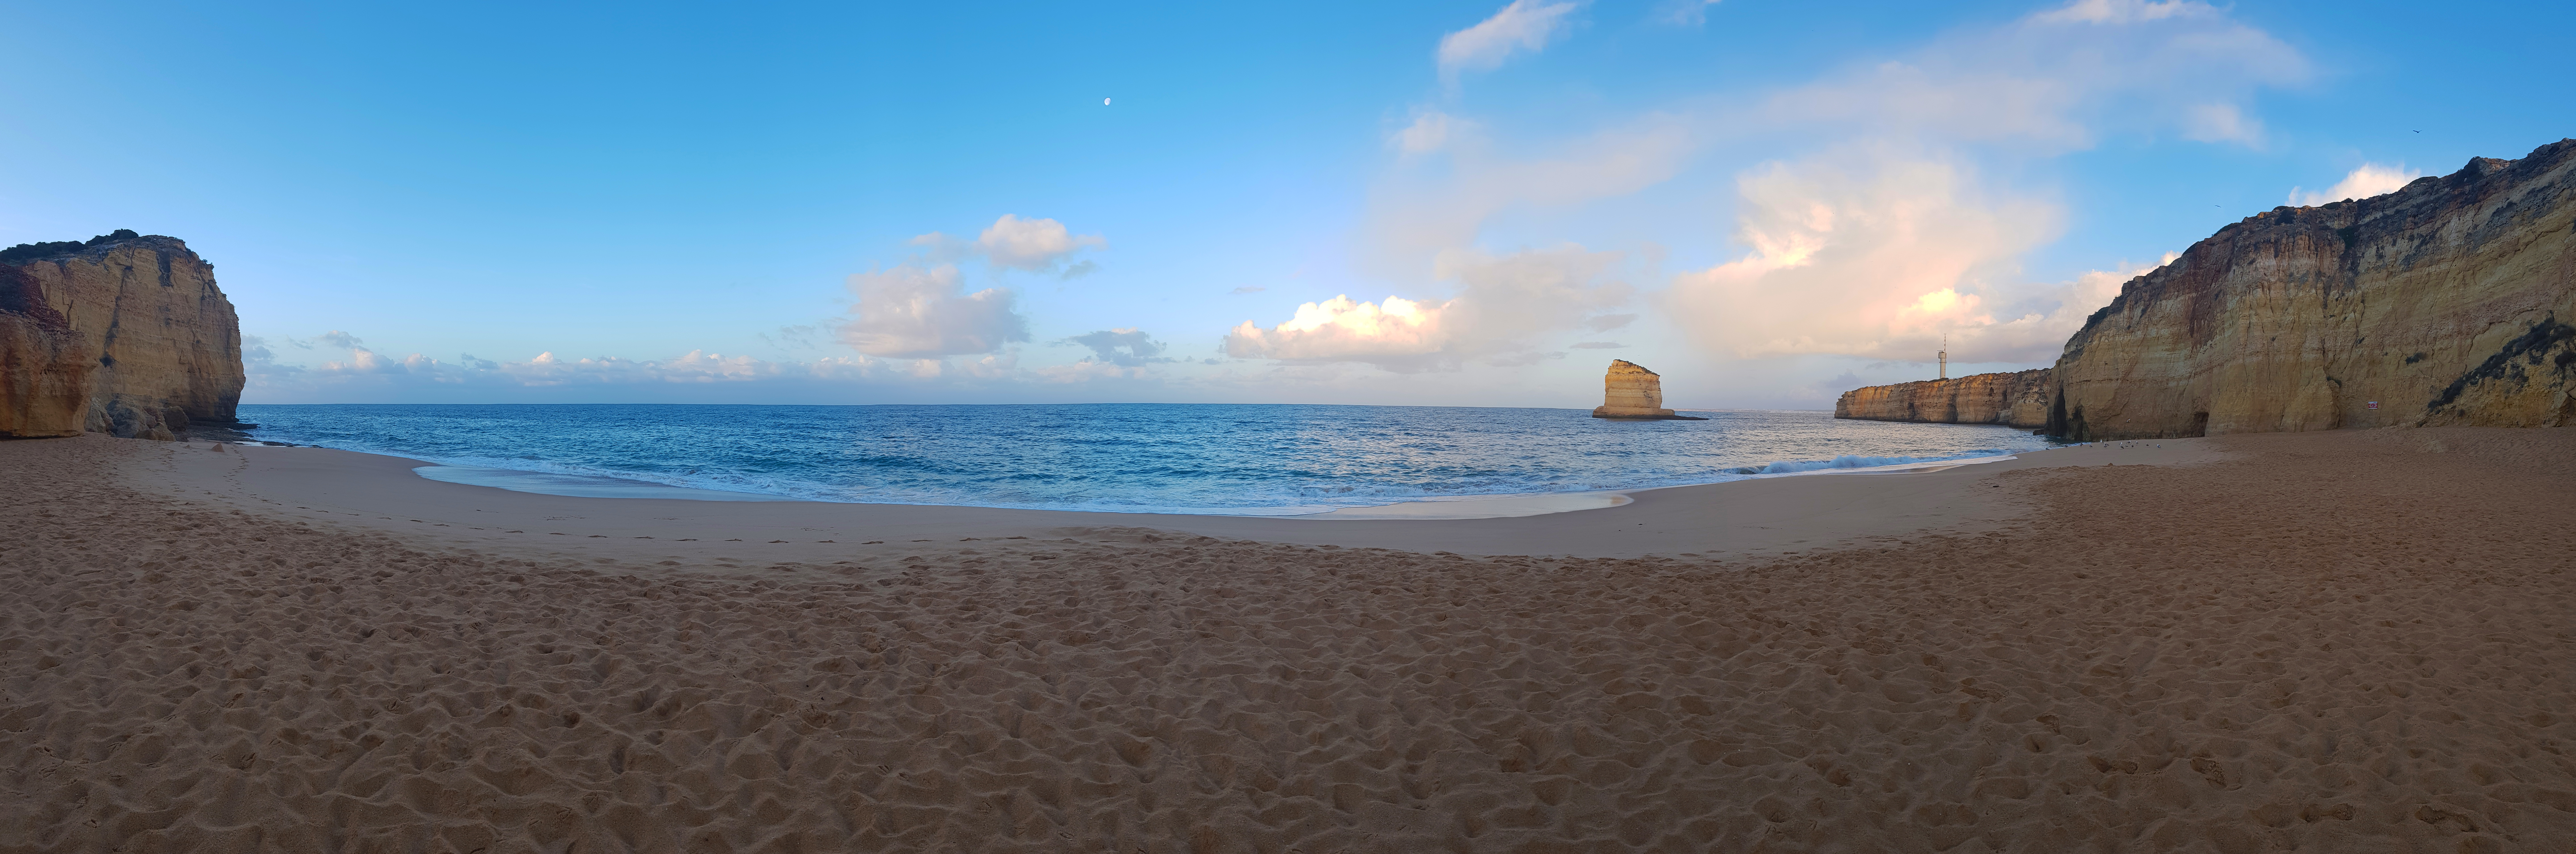
natural, body of water, beach, sea, sky, horizon, shore, coast, ocean, sand, natural environment, coastal and oceanic landforms, daytime, vacation, azure, wave, calm, morning, cloud, summer, water, photography, wind wave, landscape, bay, caribbean, tide, tropics, sunlight, cumulus, tourism, leisure, panorama, rock